Late Roman army

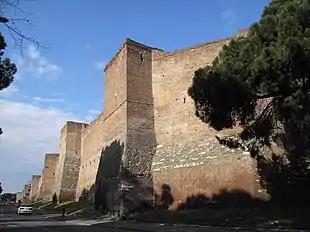
The Aurelian Walls of Rome, built by Aurelian in 270–5. Rome's first new wall since the construction of the Servian Wall after the Gauls sacked Rome 650 years earlier, they symbolised the pervasive insecurity of the 3rd-century empire. Original height: 8m (25 ft). Doubled in 410 to 16m (52 ft) after Gothic sack of Rome in 410. Both walls and towers were originally crenellated, but this has survived only in small sections. Most of the 19km circuit still stands today

By the 3rd century, Romanised Illyrians and Thracians, mostly "primipilares" and their descendants, came to dominate the army's senior officer echelons. Finally, the Danubian officer-class seized control of the state itself. In 268, the emperor Gallienus (ruled 260–68) was overthrown by a "coup d'état" organised by a clique of Danubian senior officers, including his successors Claudius II Gothicus and Aurelian (270–75). They and their successors Probus (276–82) and Diocletian (ruled 284–305) and his colleagues in the Tetrarchy formed a sort of self-perpetuating military junta of Danubian officers who were born in the same provinces (several in the same city, Sirmium, a major legionary base in Moesia Superior) and/or had served in the same regiments.